St. Francis Xavier Church, Mangaluru

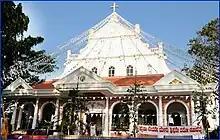
The church decorated for a festival

Fr. Bernard L. D'Souza came to Bejai church as a parish priest in 1995, and soon commenced developmental activities. The extreme western portion of the cemetery was levelled, permanent graves were shifted to a higher area, the ground was levelled and a community hall in an area of 35 cents was raised with 52 cents parking place. The hall was built within a period of one year and was inaugurated in December 1997. Bejai Church Hall currently has a capacity of 1000 seats, a stage, a gallery of 100 seats, a veranda and in the basement a mini hall with a sound system and seating capacity of 200 seats behind the stage. The total cost of construction was 7.5 million rupees.